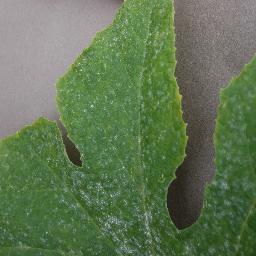
Label: Squash___Powdery_mildew